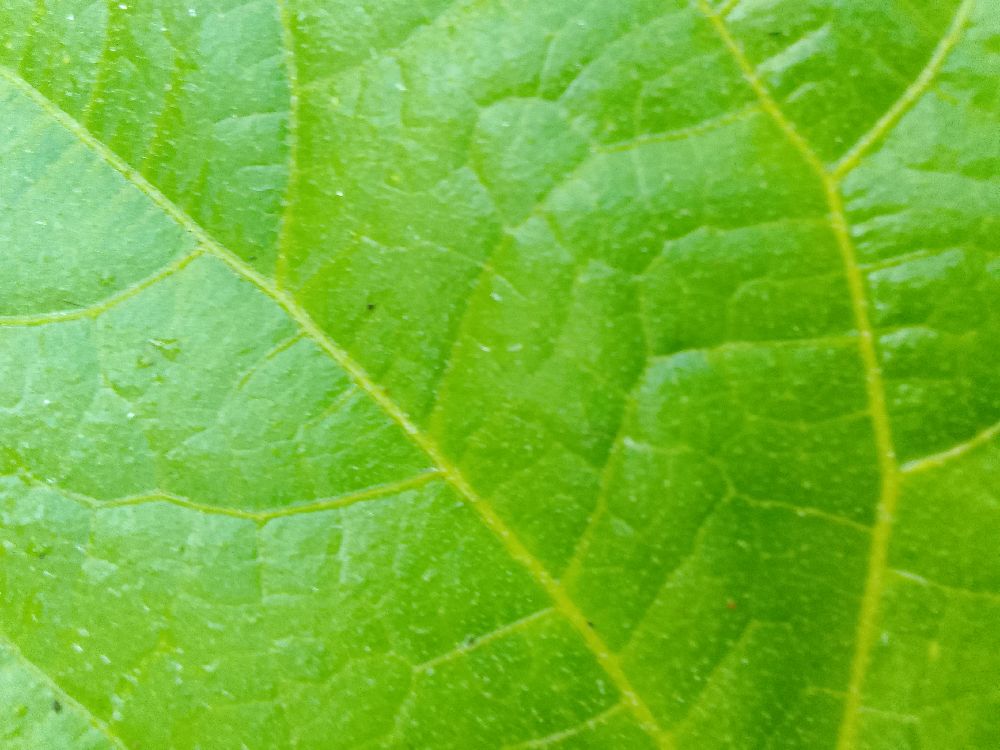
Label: healthy